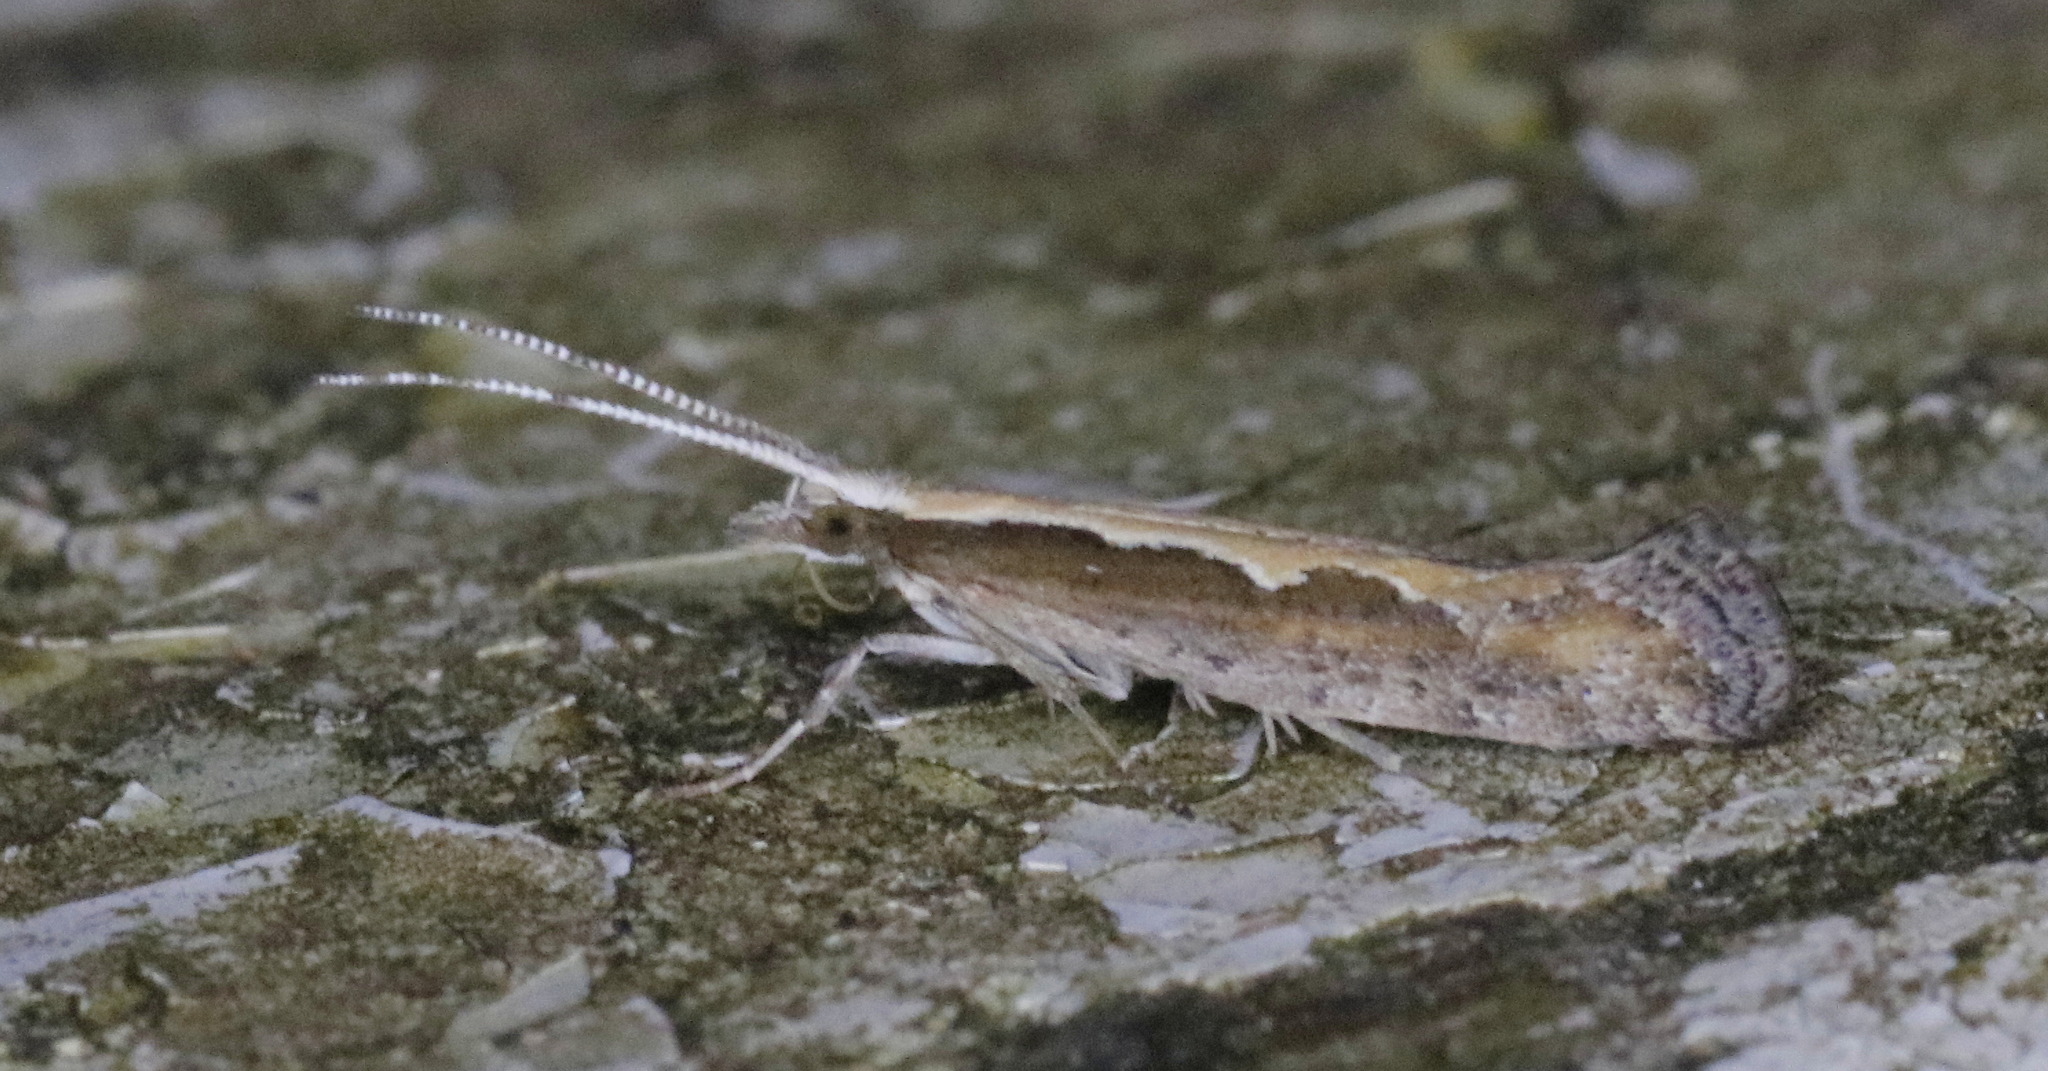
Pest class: diamondback_moth